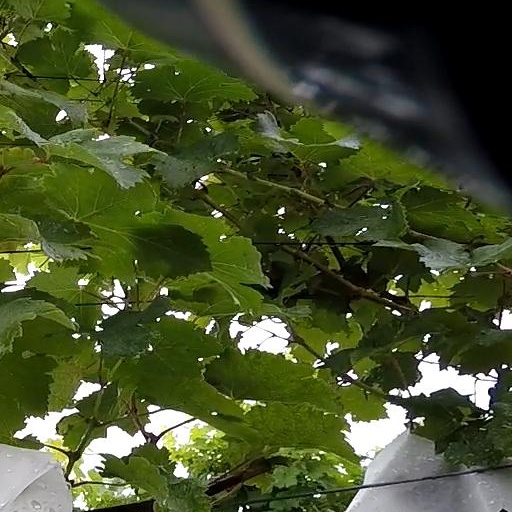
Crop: grape